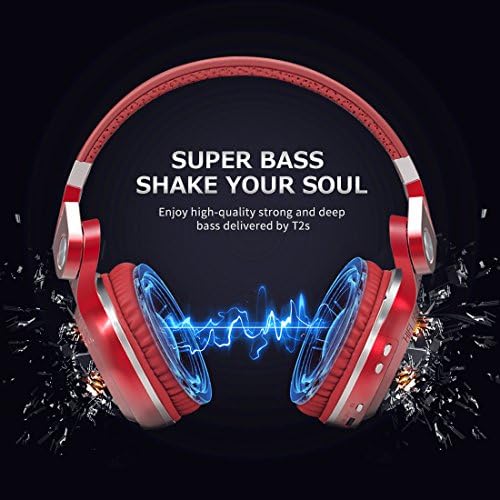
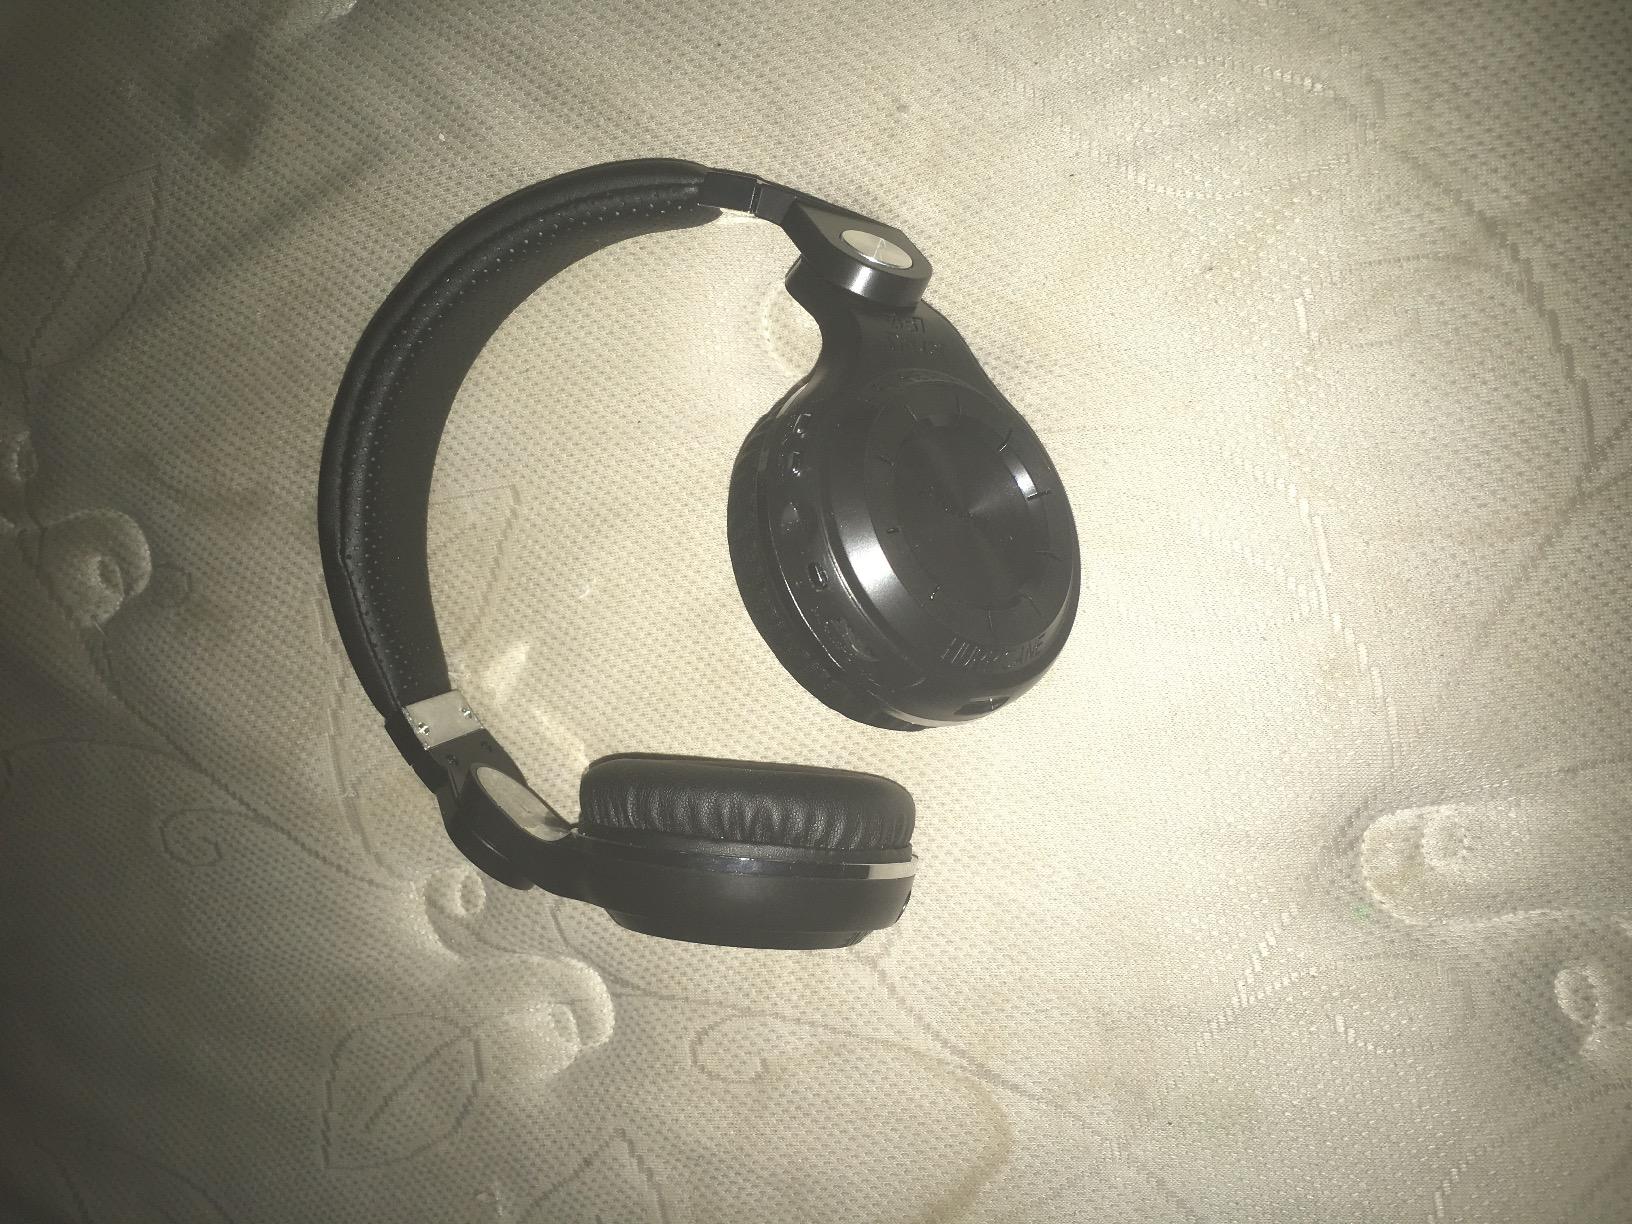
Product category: headphones
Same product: no